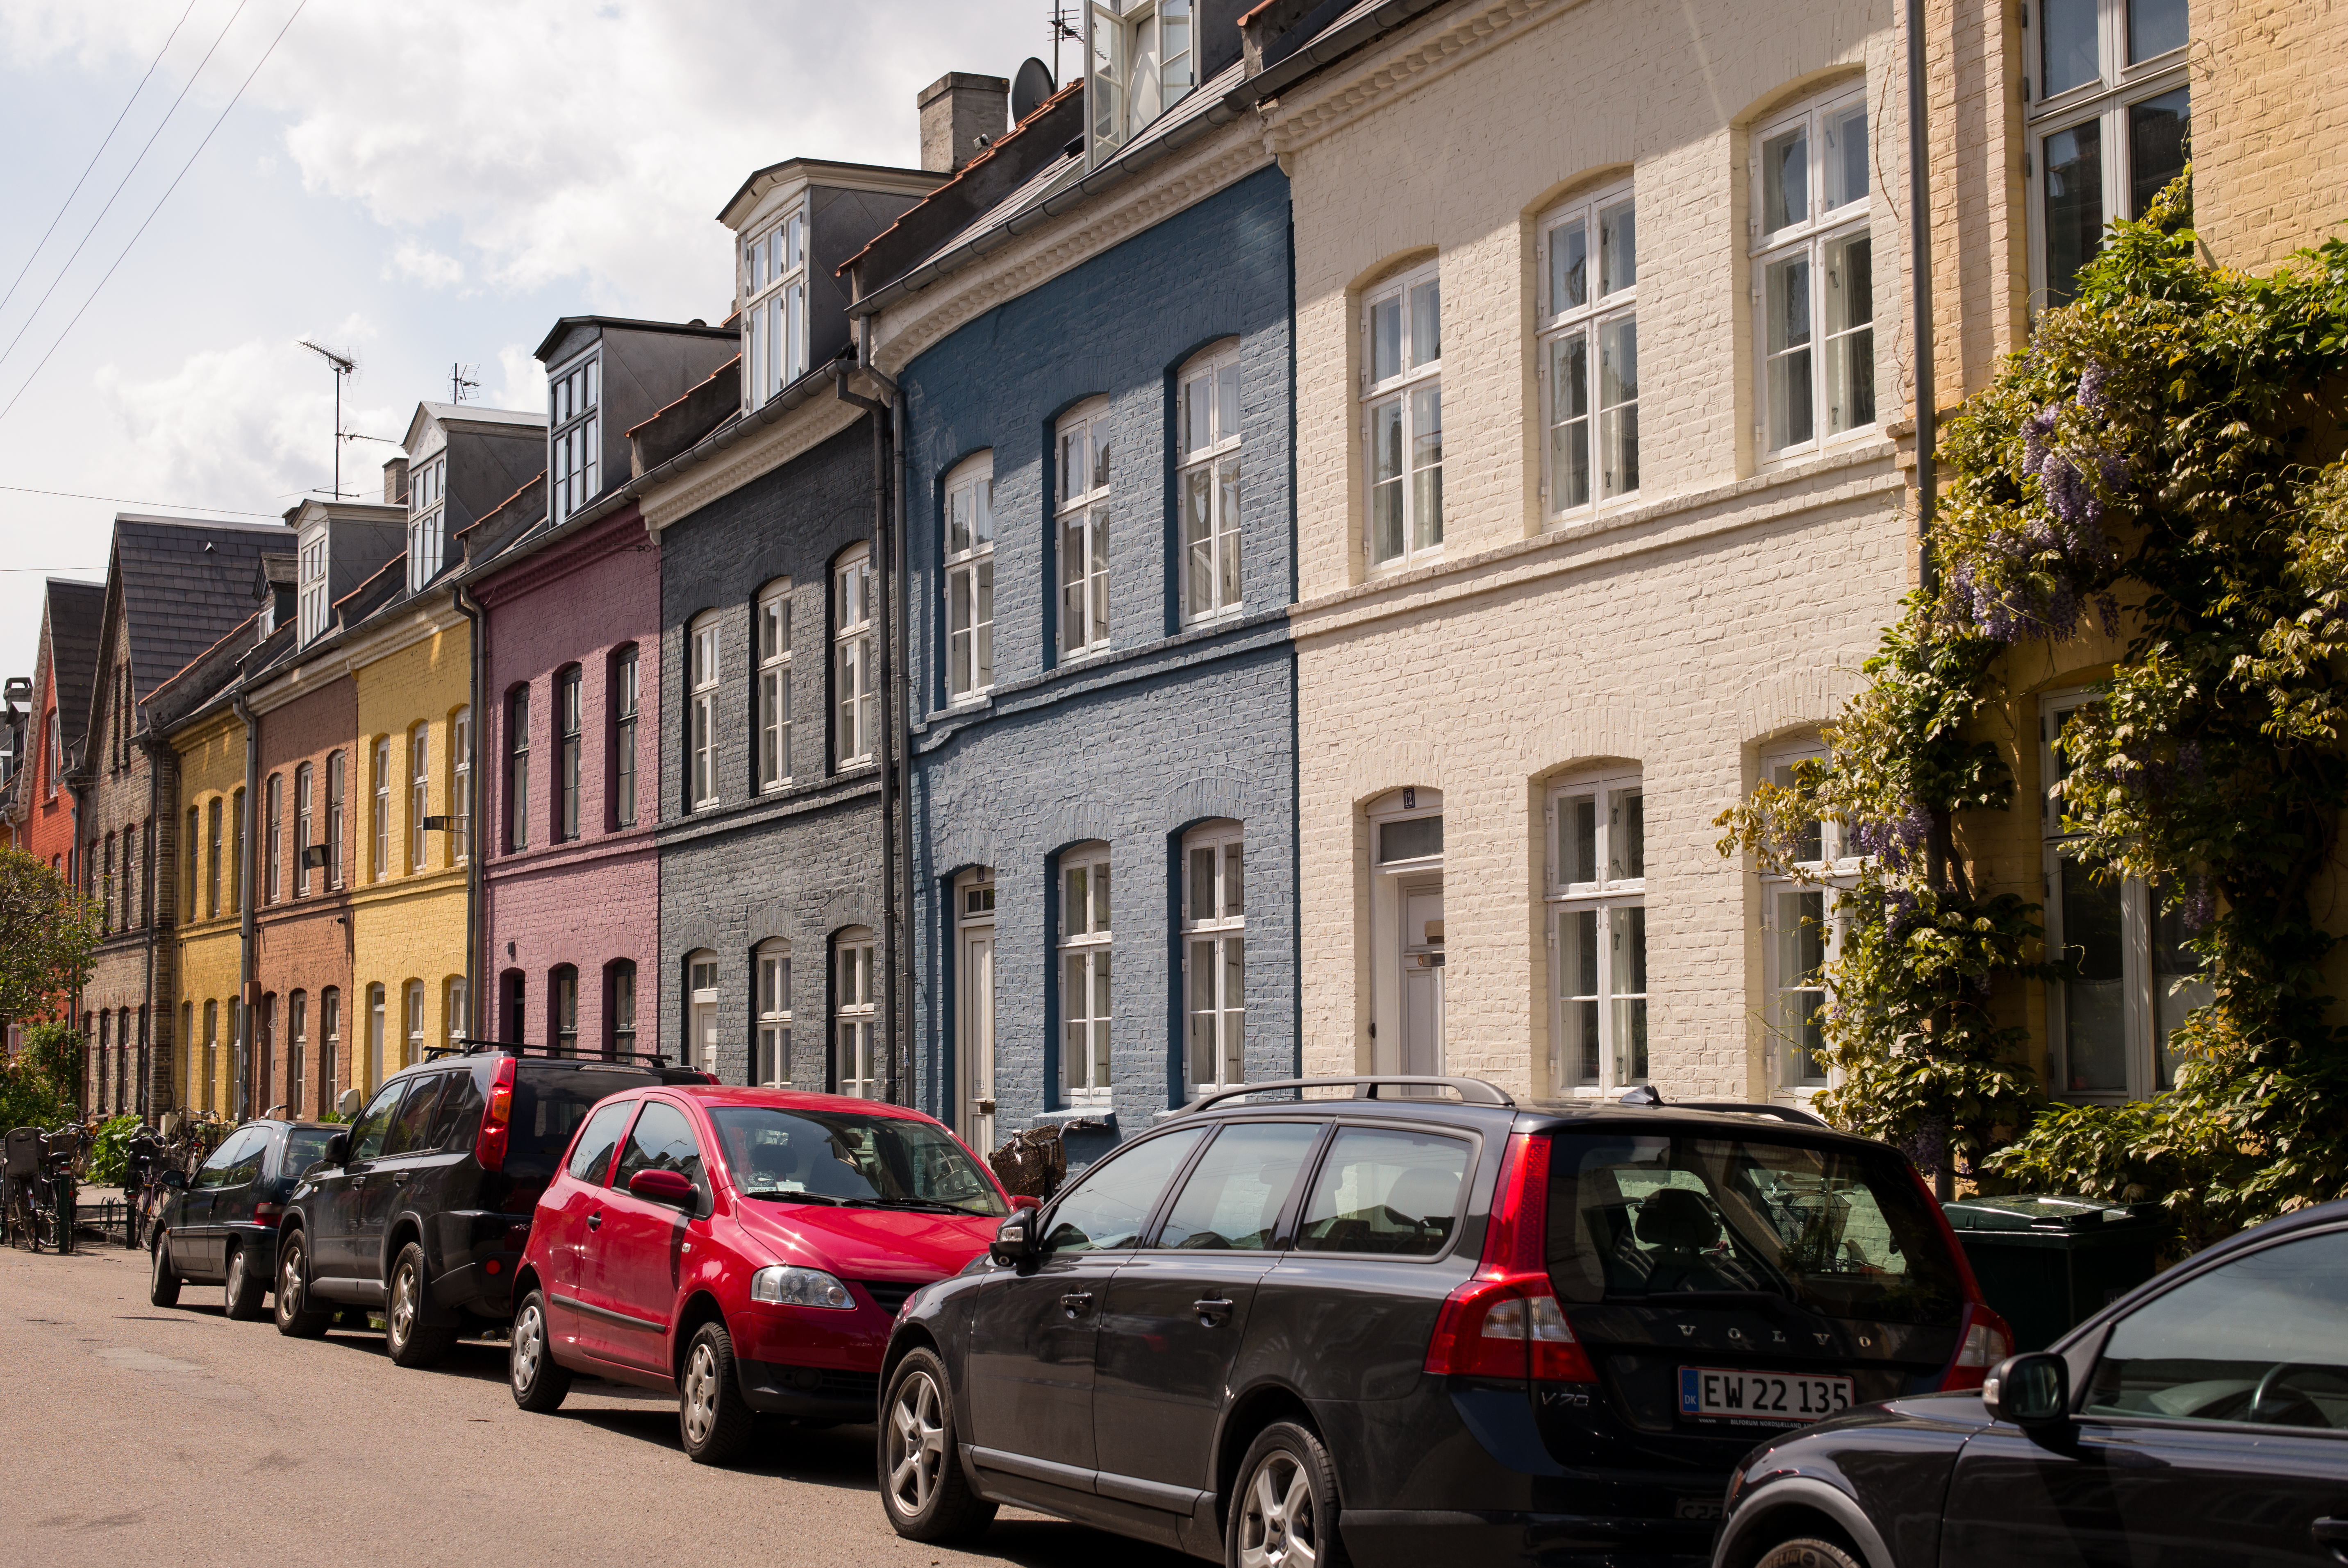
road, street, city, downtown, europe, vehicle, colourful, lane, m, infrastructure, houses, denmark, copenhagen, 50, leica, 240, summilux, neighbourhood, residential area, human settlement